Flixton Priory

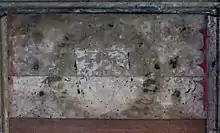
Fundenhall roodloft: the Flixton shield

Margery outlived her two elder sons, who died without offspring: in 1272 she held Hillington and Westhorp from Robert de Tateshal. She gave a house and lands and the advowson of the church in Combs to the priory in c. 1275. In 1280, after petition, she granted the patronage of the priory to the Bishops of Norwich, then William de Middleton (1277–1288). She died about 1286, when the Combs lands, until then held in Bartholomew's name, passed to the third son, John de Creke. John lived only until 1289, leaving as heir his sister Sarra, wife of Roger fitz Peter fitz Osbert.